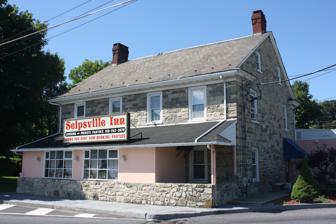
Building: Seipsville Hotel
Country: United States of America
Year built: 1760
United States historic place Seipsville Hotel U.S. National Register of Historic Places Seipsville Hotel in Palmer Township, Pennsylvania in August 2013 Show map of Pennsylvania Show map of the United States Location 2912 Old Nazareth Rd., Palmer Township, Pennsylvania Coordinates 40°41′37″N 75°15′45″W / 40.69361°N 75.26250°W / 40.69361; -75.26250 Area 2 acres (0.81 ha) Built 1760 NRHP reference No. 77001178 Added to NRHP May 6, 1977 The Seipsville Hotel , also known as Seip's Hotel , Seip's Tavern , and the Seipsville Rib House , is an historic, American inn and tavern that is located in Palmer Township in Northampton County, Pennsylvania , United States. It was added to the National Register of Historic Places in 1977. History and architectural features Built in 1760, this historic structure is a two-and-one-half-story, four-bay, fieldstone building with a gable roof with two gable end brick chimneys and an adjoining 1 1/2-story spring house . In addition to being an inn and tavern, this building houses a post office , a polling place, and a community meeting center. It is now operated as a bed and breakfast known as the Seipsville Inn. It was added to the National Register of Historic Places in 1977. Gallery References